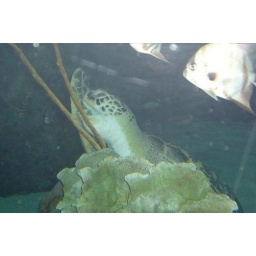
sea turtle eating at the Ripley's Aquarium in Myrtle Beach SC